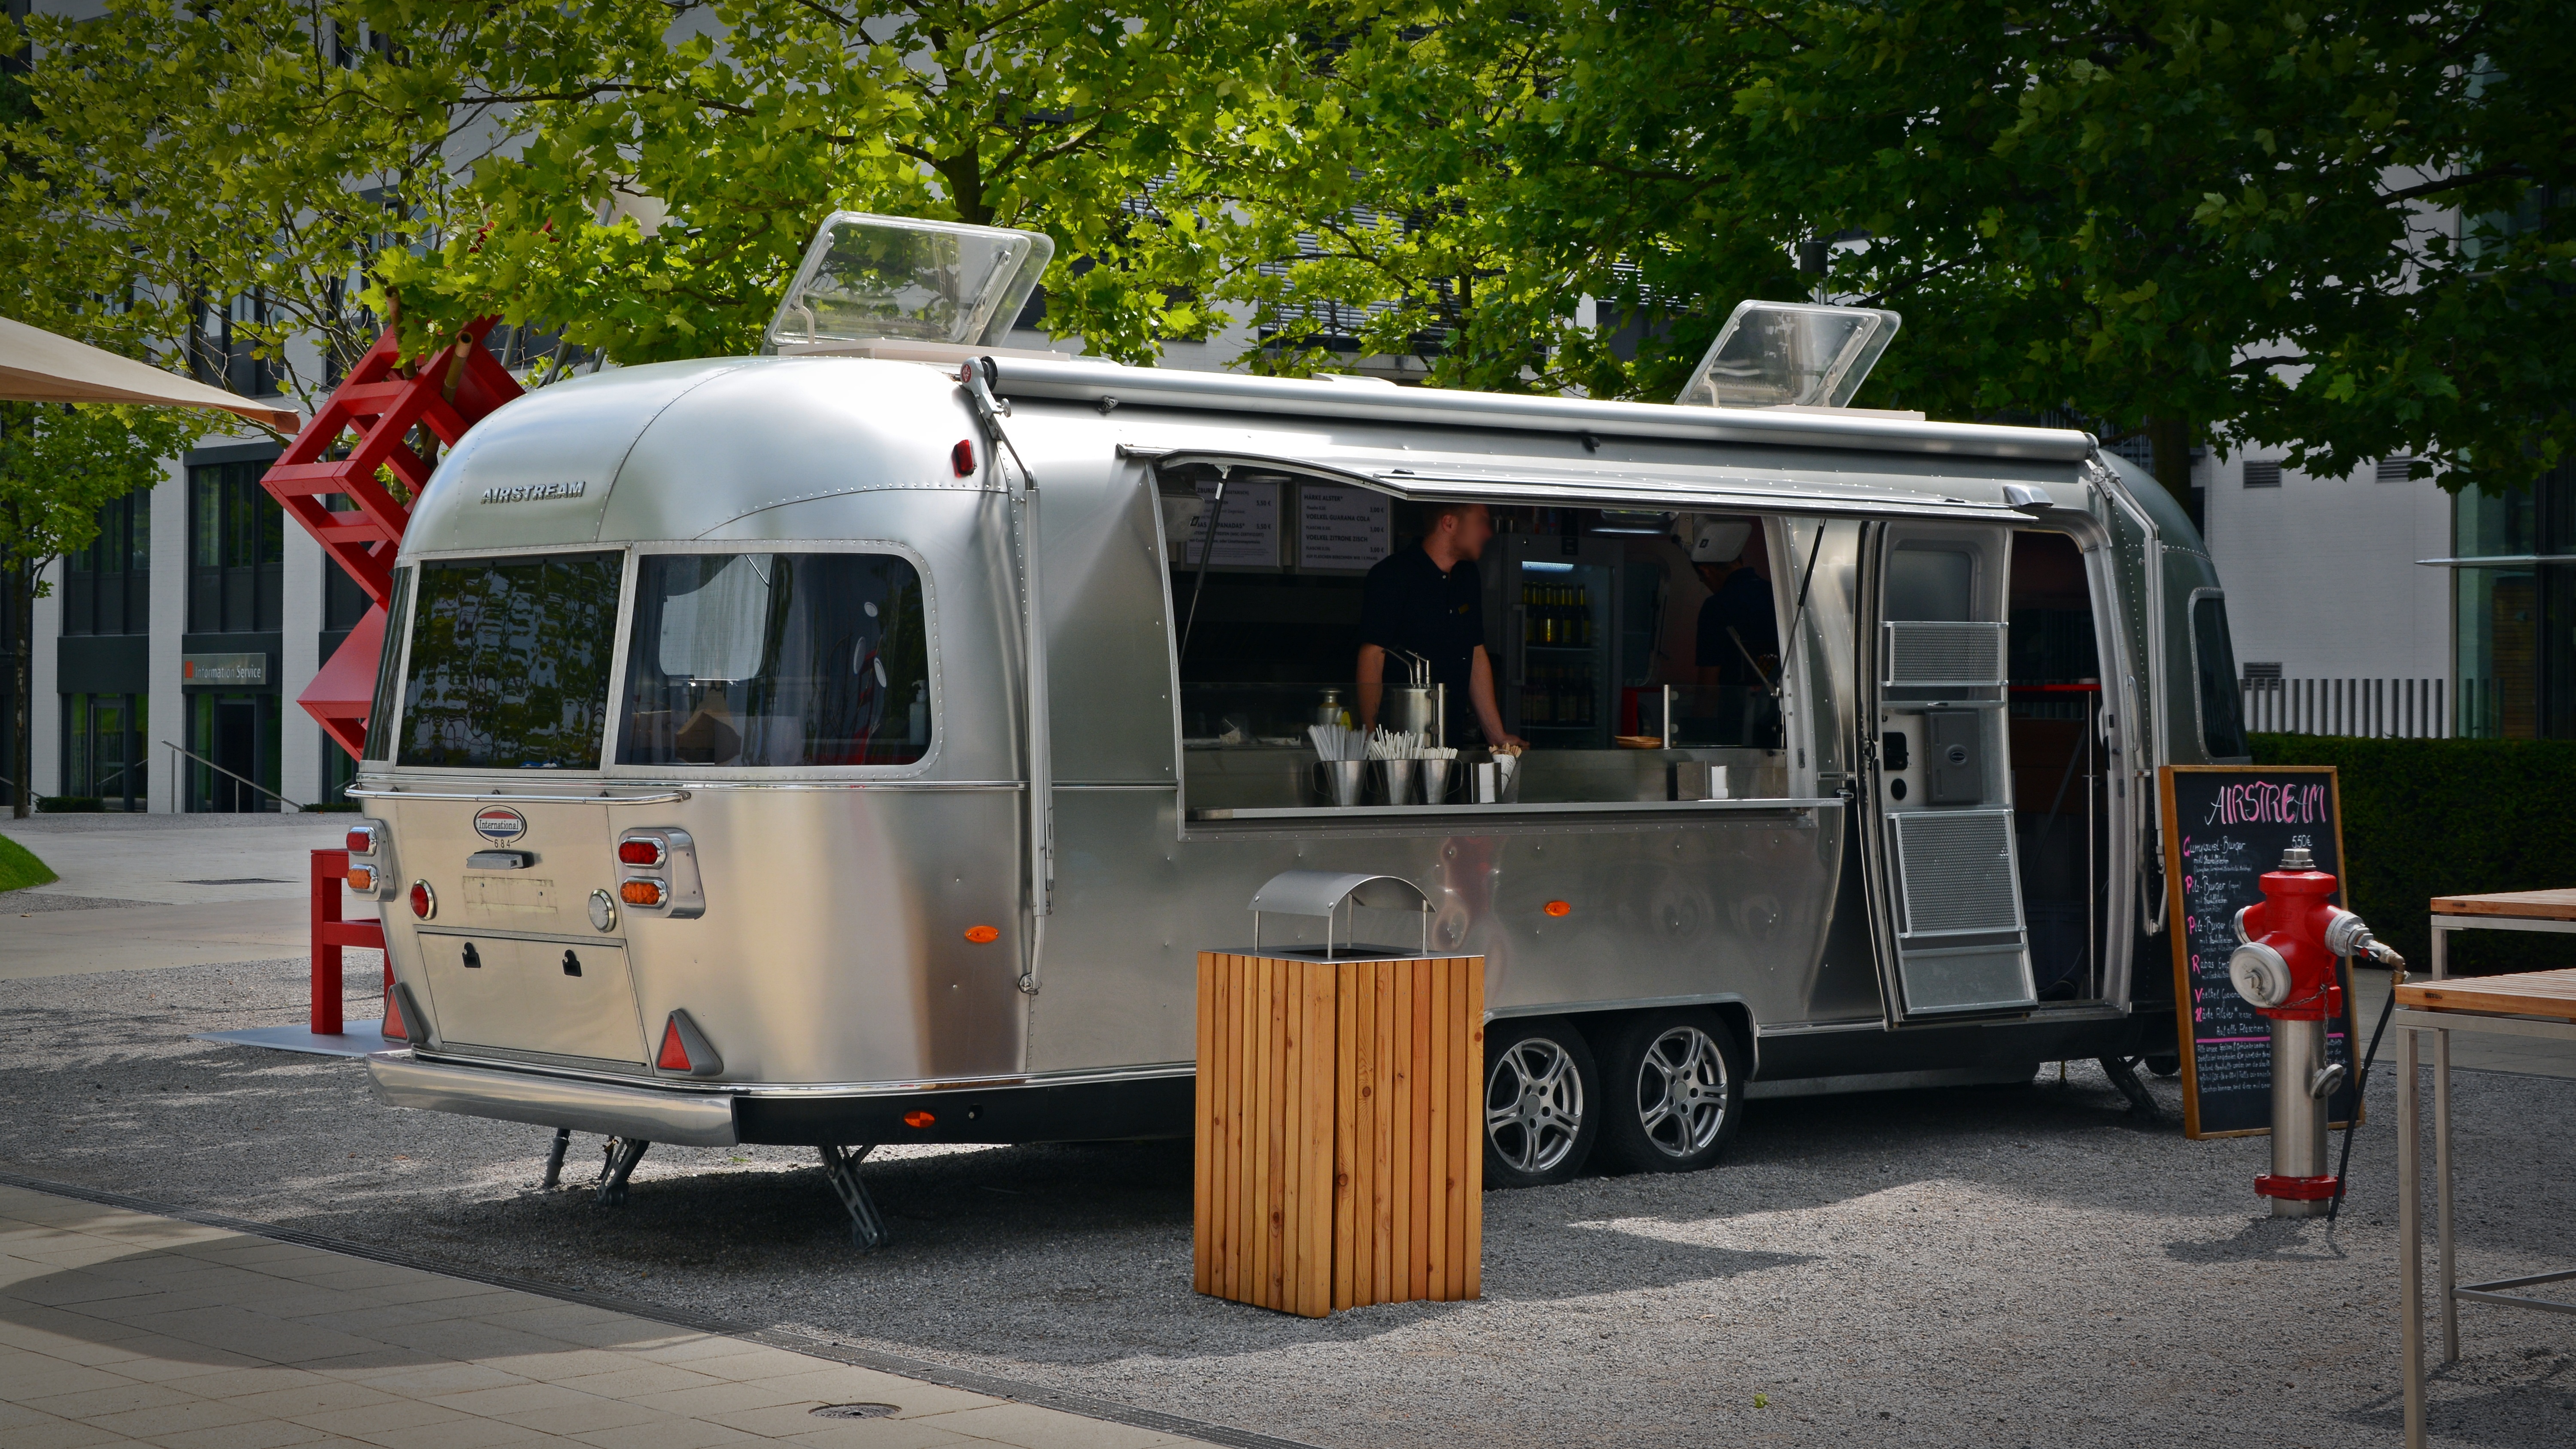
transport, vehicle, snack, public transport, bus, chrome, classic, shiny, historically, airstream, cult, land vehicle, mode of transport